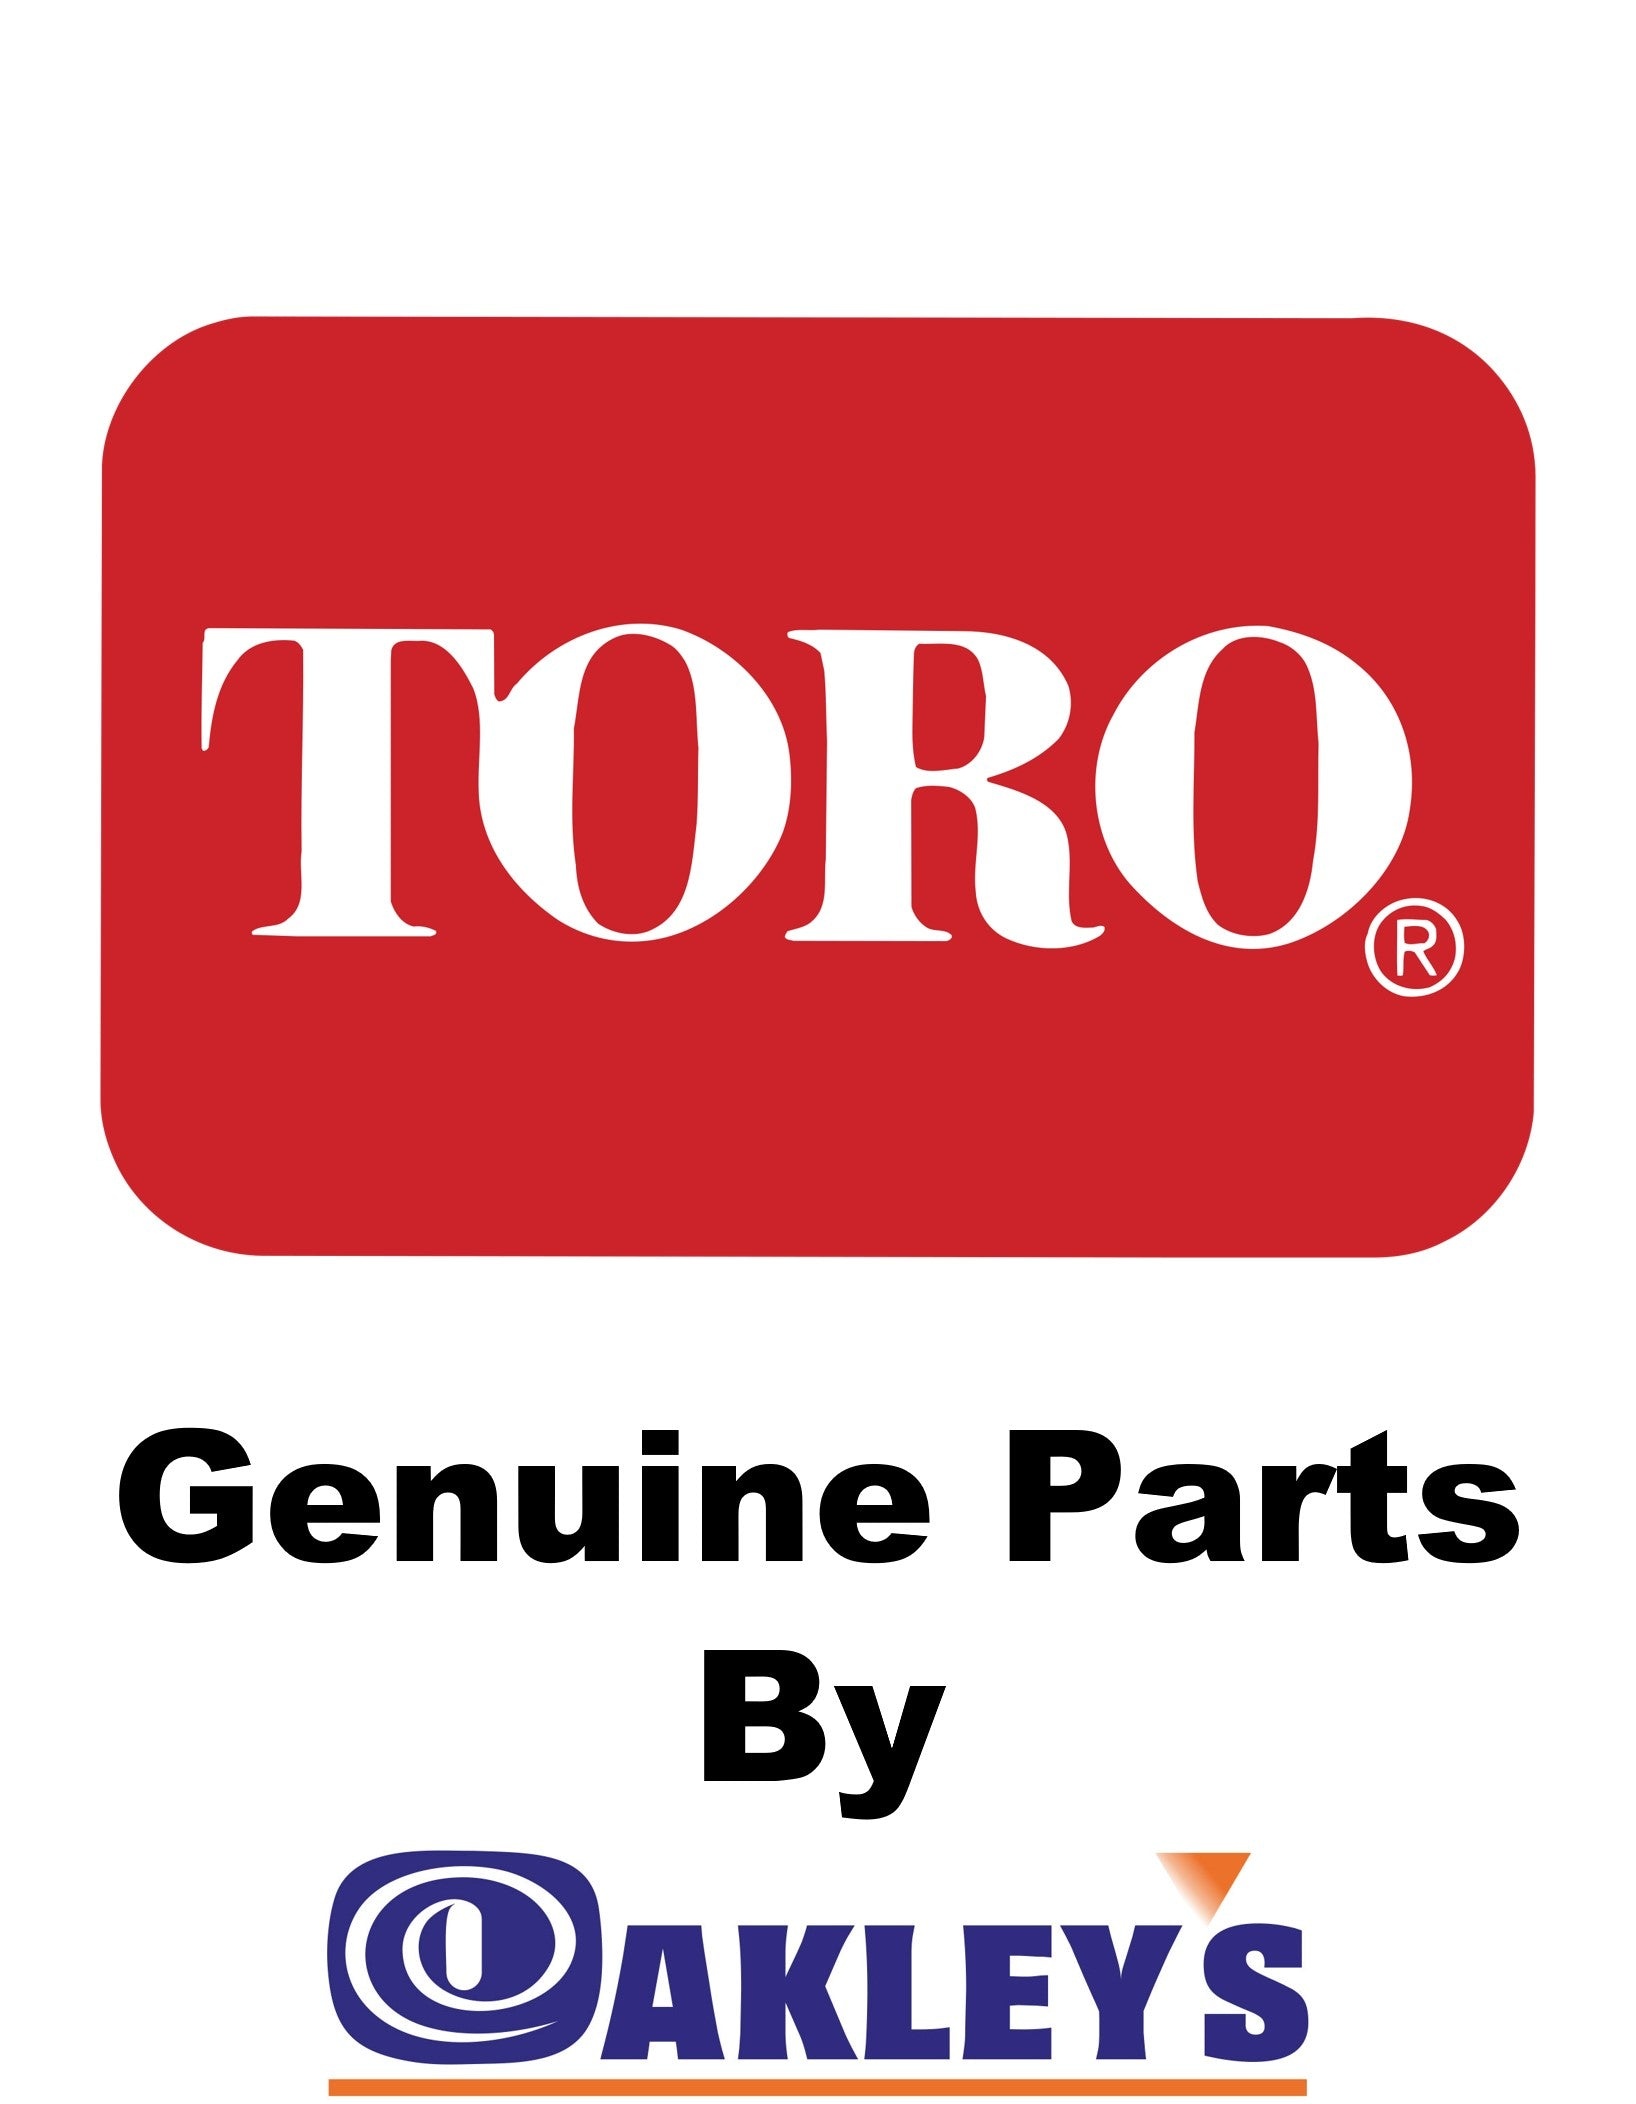
Toro DECAL-MODEL 8000S CE - Genuine Part - (108-5070)
Looking for a Toro or Hayter part? Click here to see exploded parts diagrams for both Toro and Hayter machines? Want to know if it is in stock in our warehouse? The answer to this question can be seen just below the title above next to "Availability". Or at checkout. If Next Day Delivery is available then we have it in stock. If not then then will need to order it in from the manufacture. This process usually takes between 7 - 10 working days. Tips for looking up Toro/Hayter parts... You'll need both the model number and serial number for the machine or cutting deck that you are finding parts for. These are located next to each other on a metal plate or sticker on the machine or cutting unit. When entering in the model number for a Hayter machine, add the letters "CODE" to the beginning of the model number.
Brand: Toro
Category: Home & Garden > Lawn & Garden > Outdoor Power Equipment Accessories > Lawn Mower Accessories